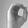
ASL letter: O